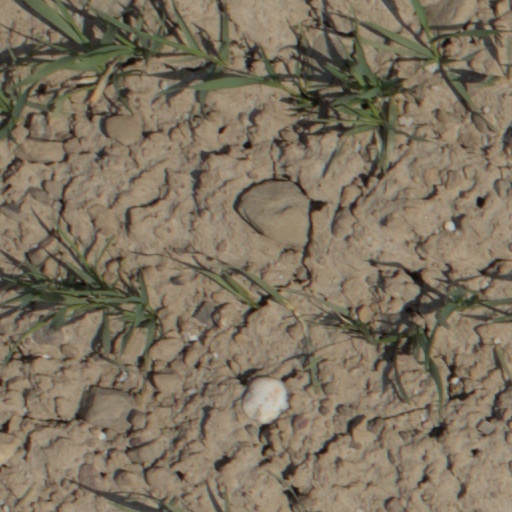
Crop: wheat